Healthcare in India

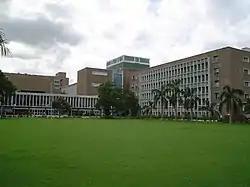
AIIMS New Delhi

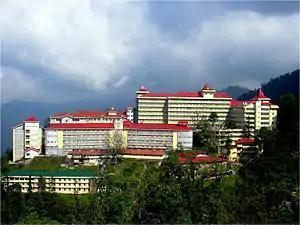
Indira Gandhi Medical College and Hospital, Shimla, Himachal Pradesh

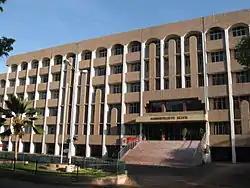
Jawaharlal Institute of Postgraduate Medical Education and Research at Puducherry

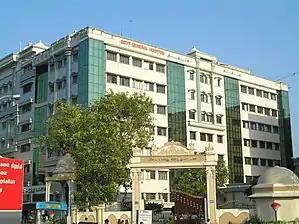
The Rajiv Gandhi Government General Hospital in Chennai, the first modern hospital in India, established in 1664.

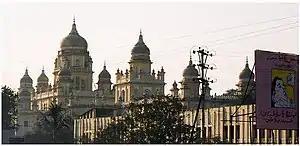

India has a multi-payer universal health care model that is paid for by a combination of public and government regulated (through the Insurance Regulatory and Development Authority) private health insurances along with the element of almost entirely tax-funded public hospitals. The public hospital system is essentially free for all Indian residents except for small, often symbolic co-payments for some services.